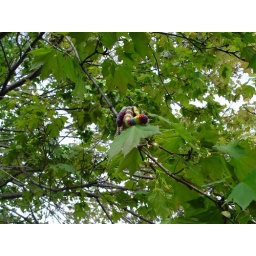
cake in the maple tree